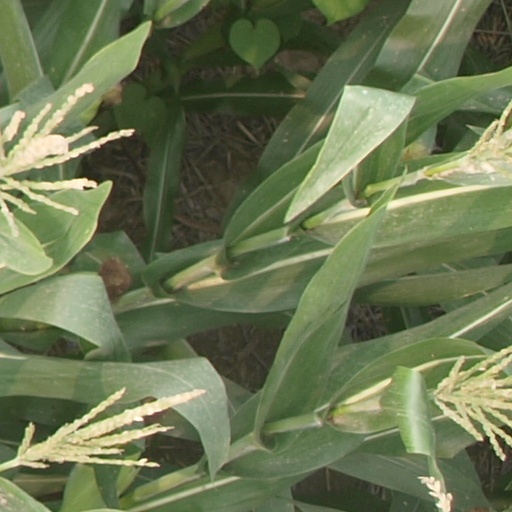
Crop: maize; corn